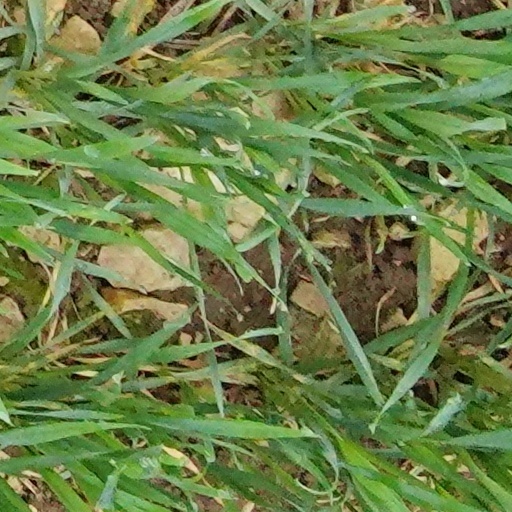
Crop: wheat